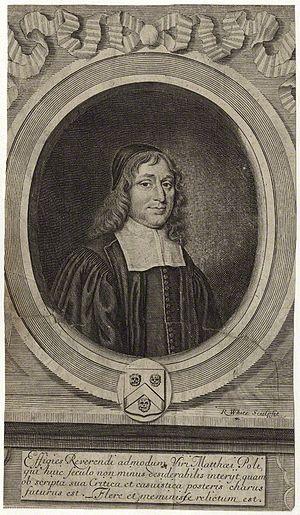
Matthew Poole est un théologien non-conformiste anglais, né à York en 1624, et mort à Amsterdam le 12 octobre 1679.